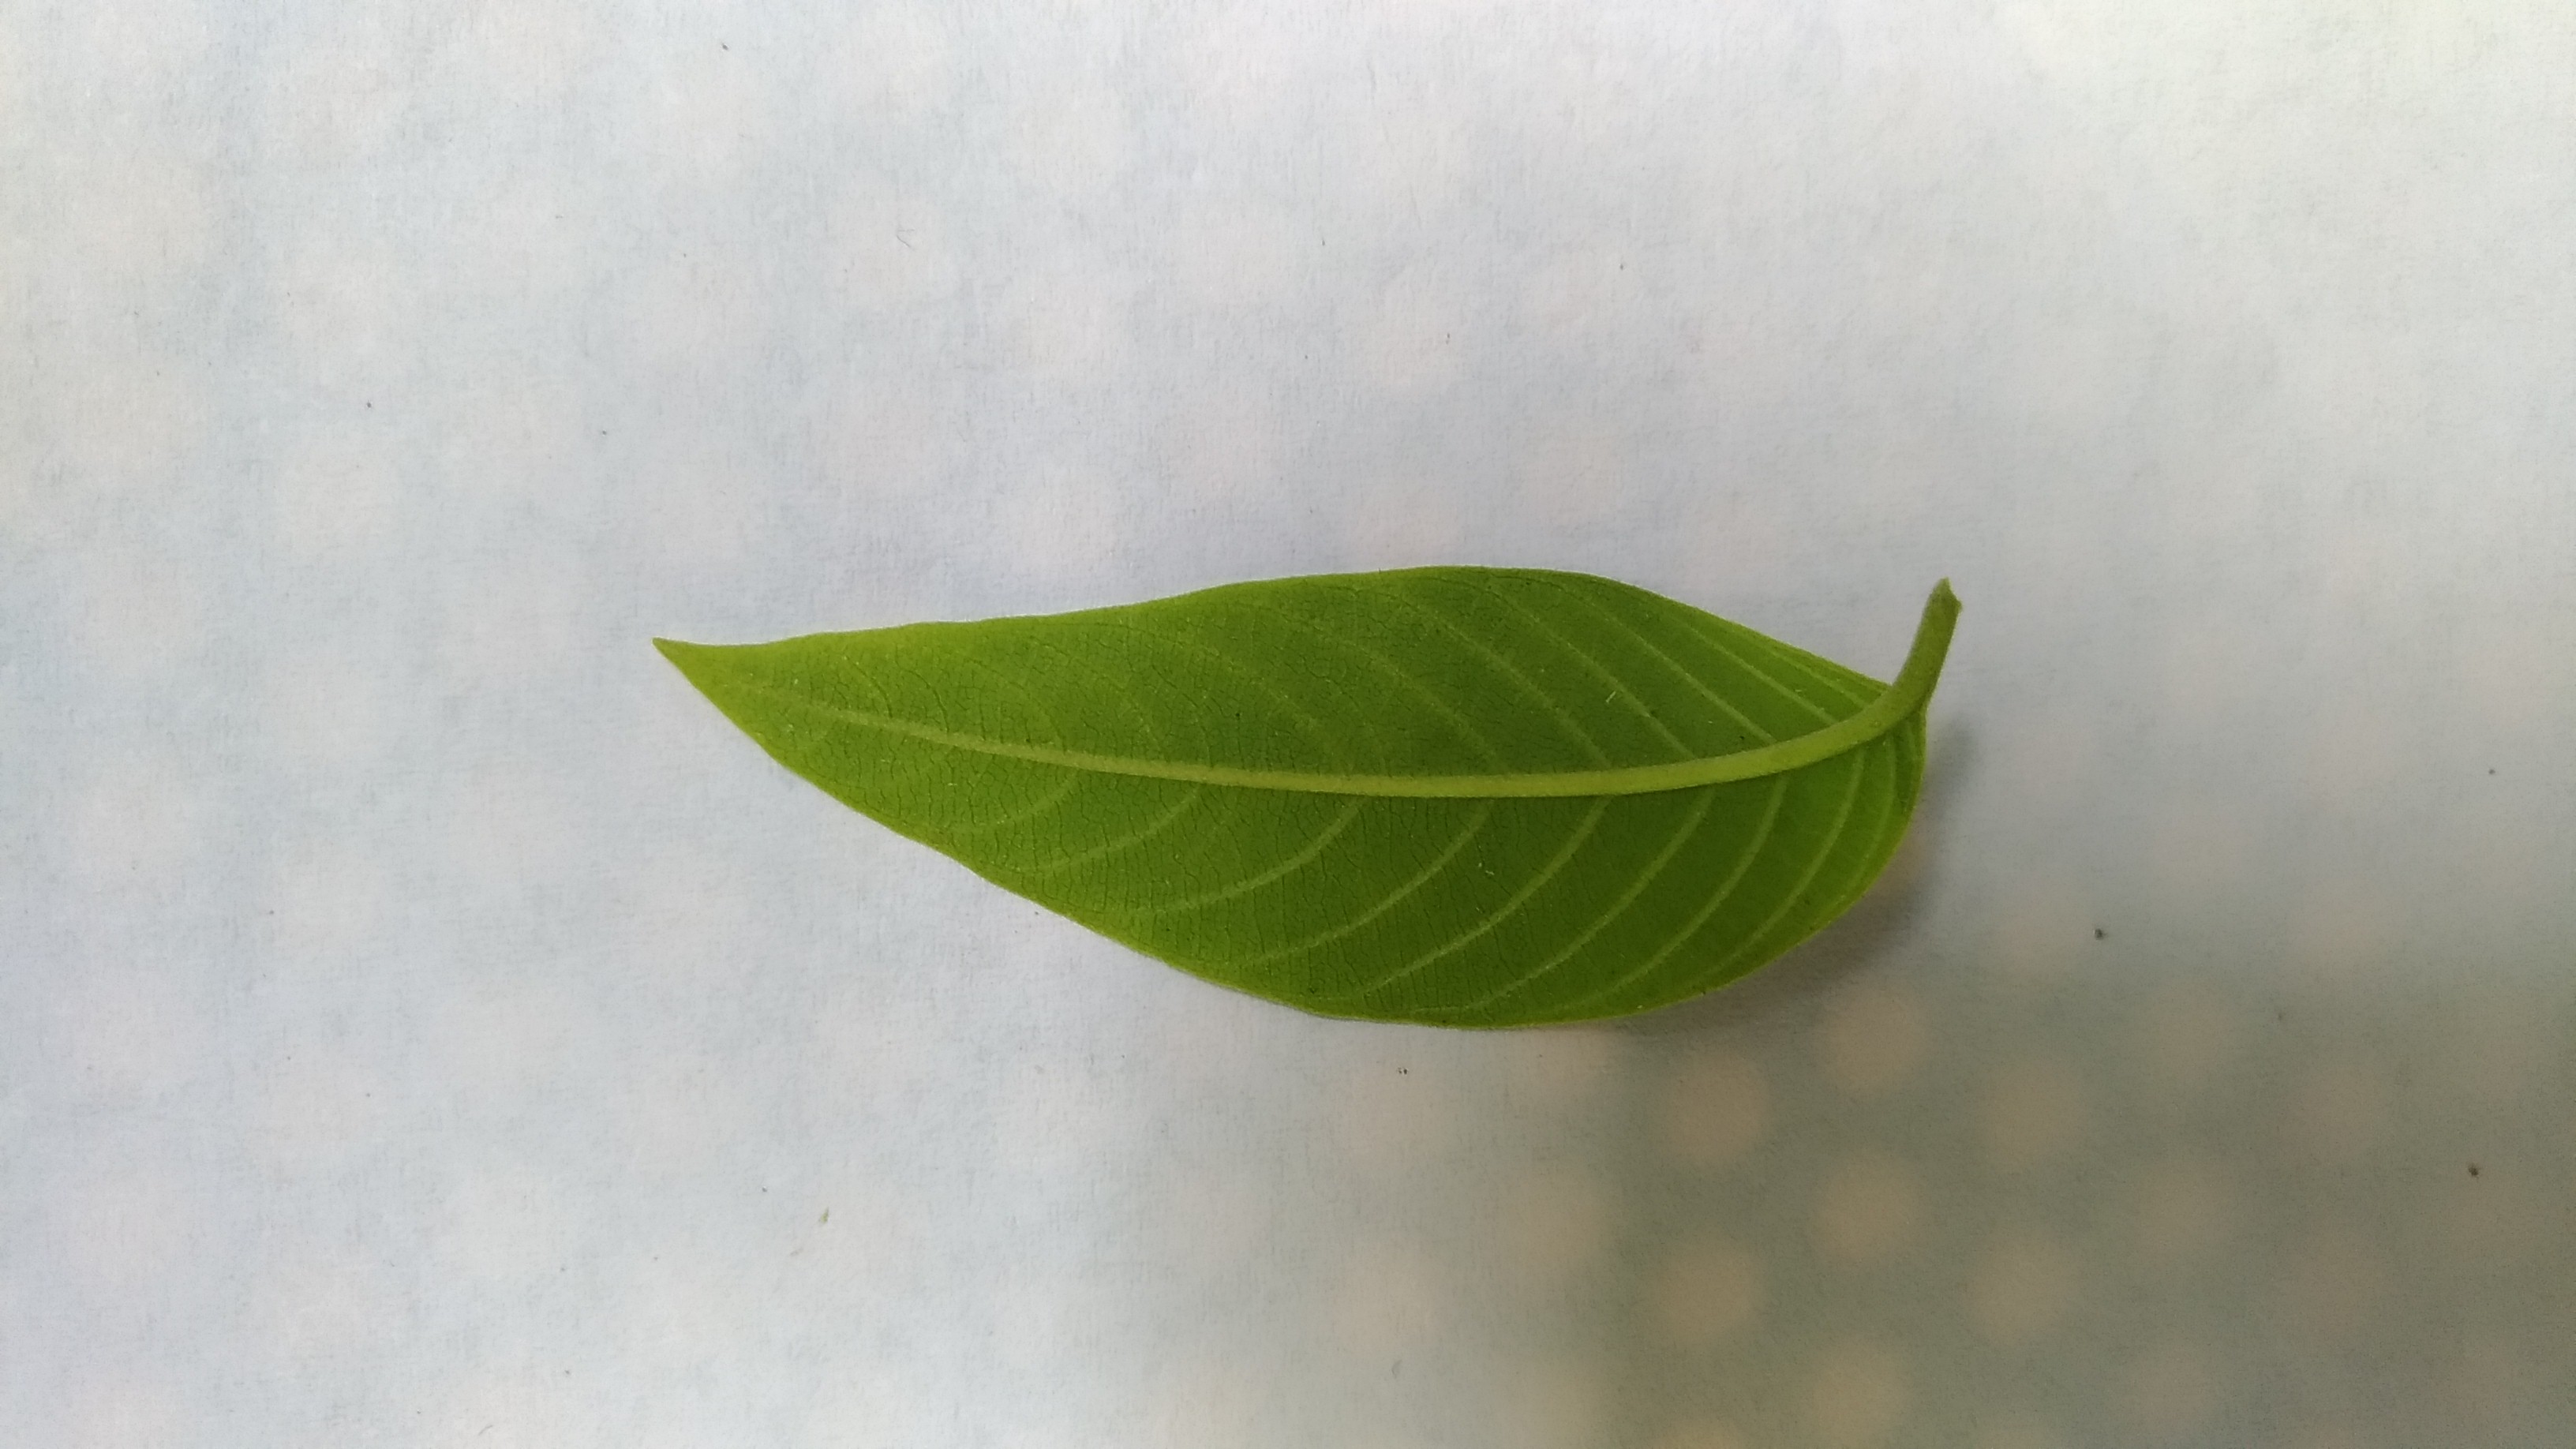
Plant: Seethaashoka